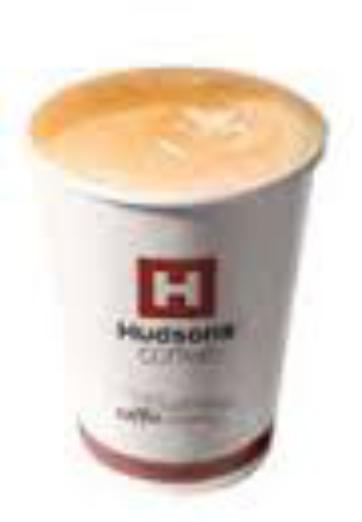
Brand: Hudsons Coffee-2
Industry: Food